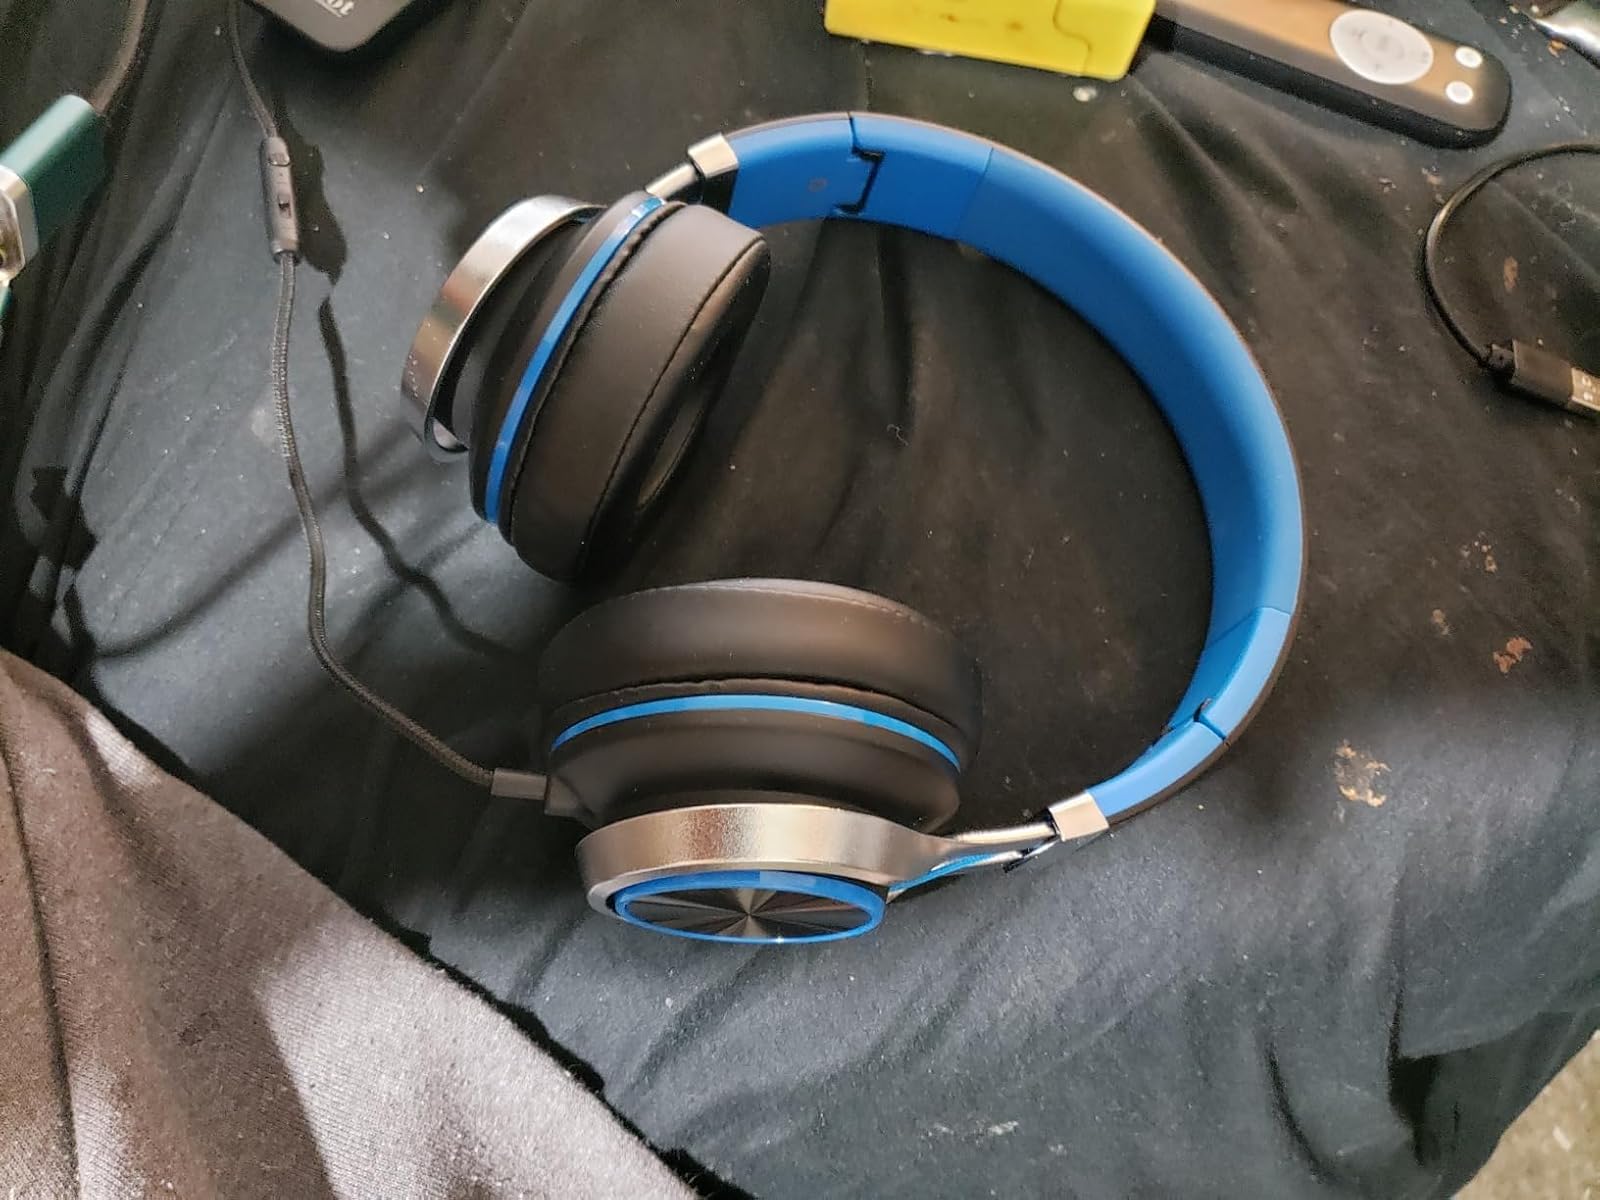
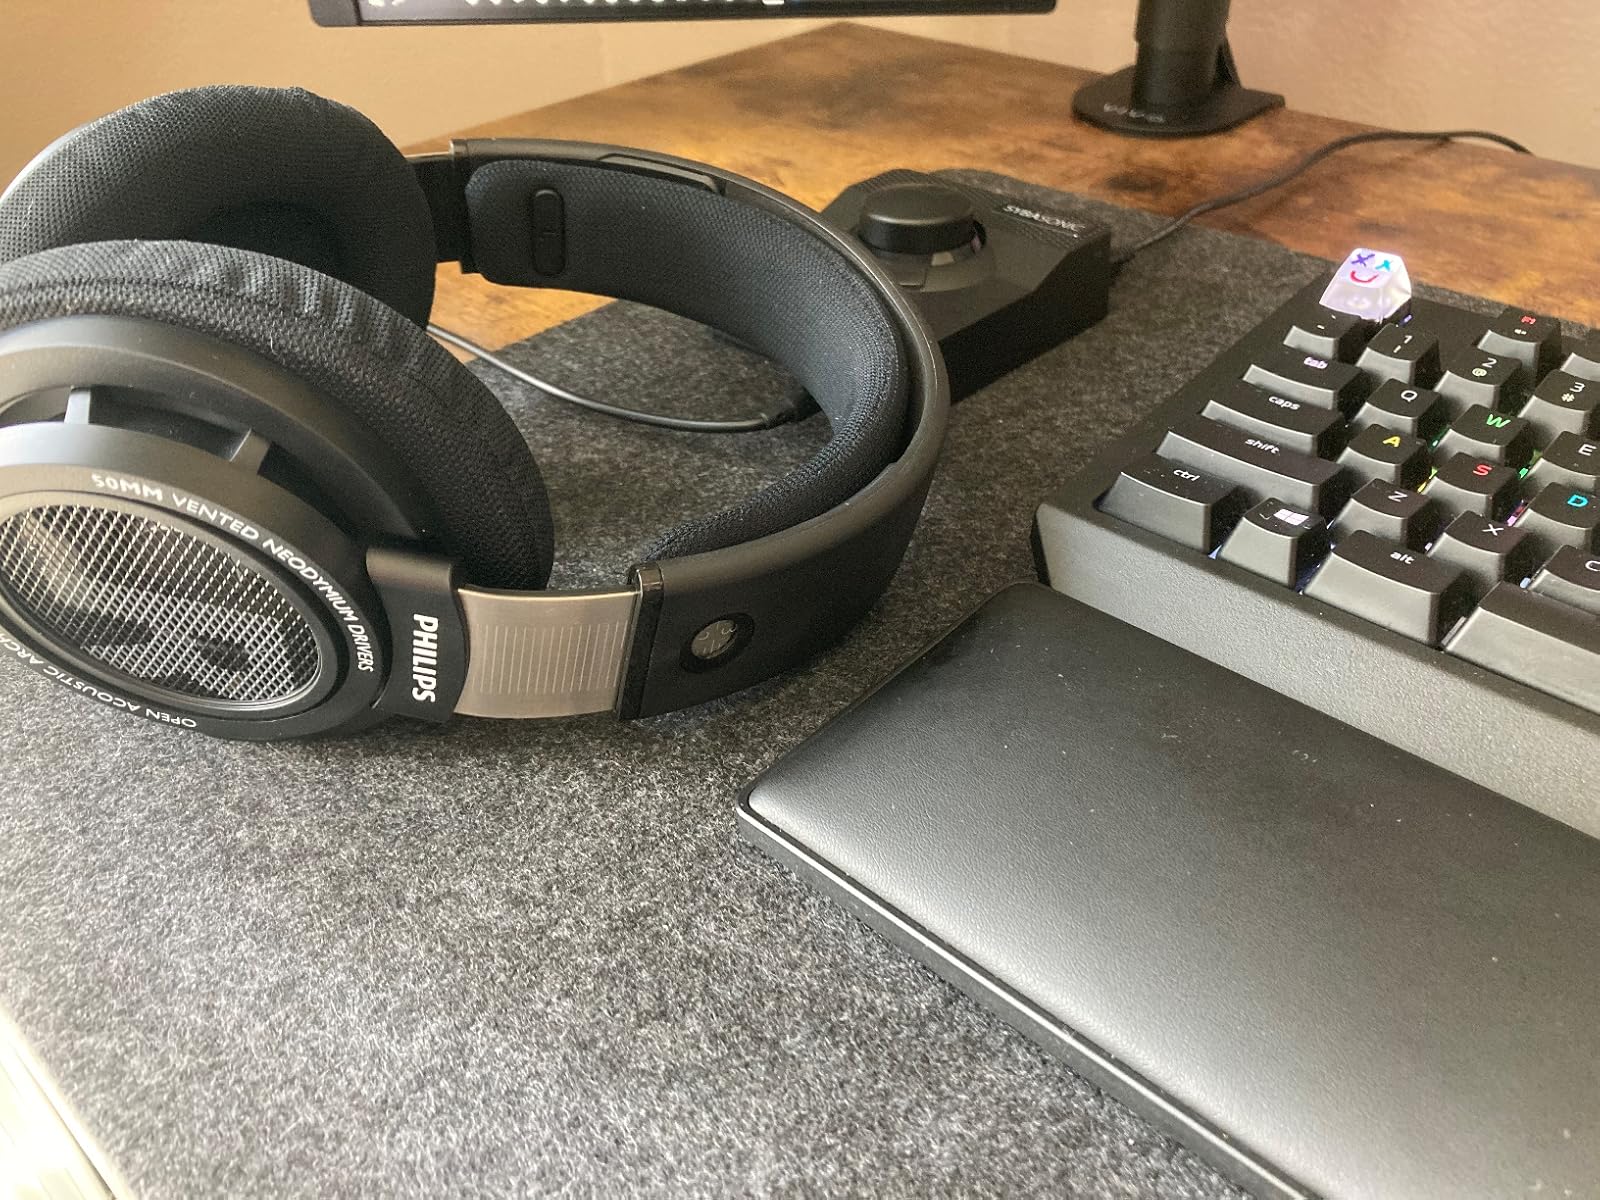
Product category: headphones
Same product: no